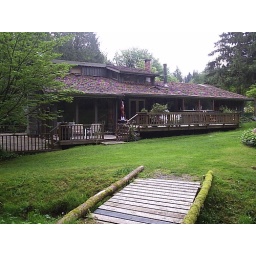
With wooden bridge over stream.